Demographics of Zimbabwe

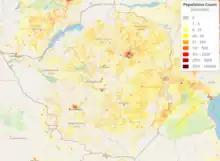
Population density (2022)

Based on , the population of Zimbabwe was estimated by the United Nations at in . About 38.9% comprised youths under 15, while another 56.9% grouped persons aged between 15 and 65 years. Only around 4.2% of citizens were apparently over 65.